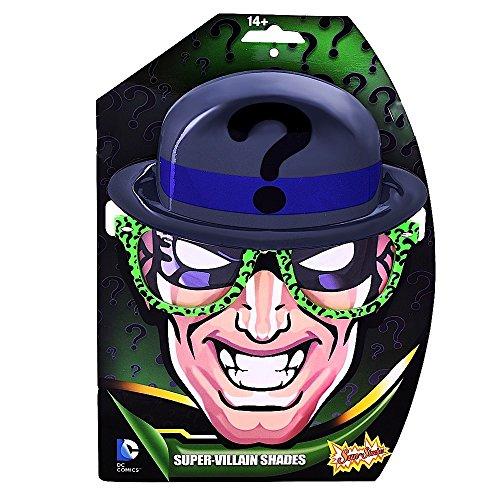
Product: Sun-Staches Costume Sunglasses Riddler Party Favors UV400
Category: Clothing, Shoes & Jewelry | Costumes & Accessories | Women | Accessories
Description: All Sun-Staches Sunglasses provide 100% UV400 protection and impact resistant lenses because we care.
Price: $5.00
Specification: ProductDimensions:7x10x1inches|ItemWeight:0.64ounces|ShippingWeight:0.64ounces(Viewshippingratesandpolicies)|ASIN:B01I5BDAFM|Californiaresidents:ClickhereforProposition65warning|Itemmodelnumber:Batman_riddler|Manufacturerrecommendedage:24monthsandup